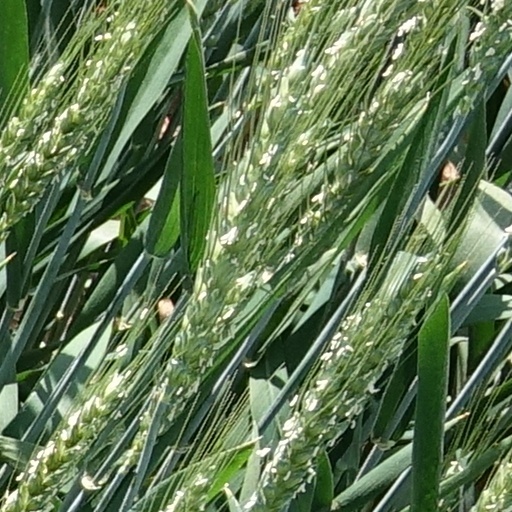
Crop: wheat